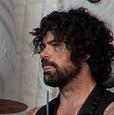
Age: 46